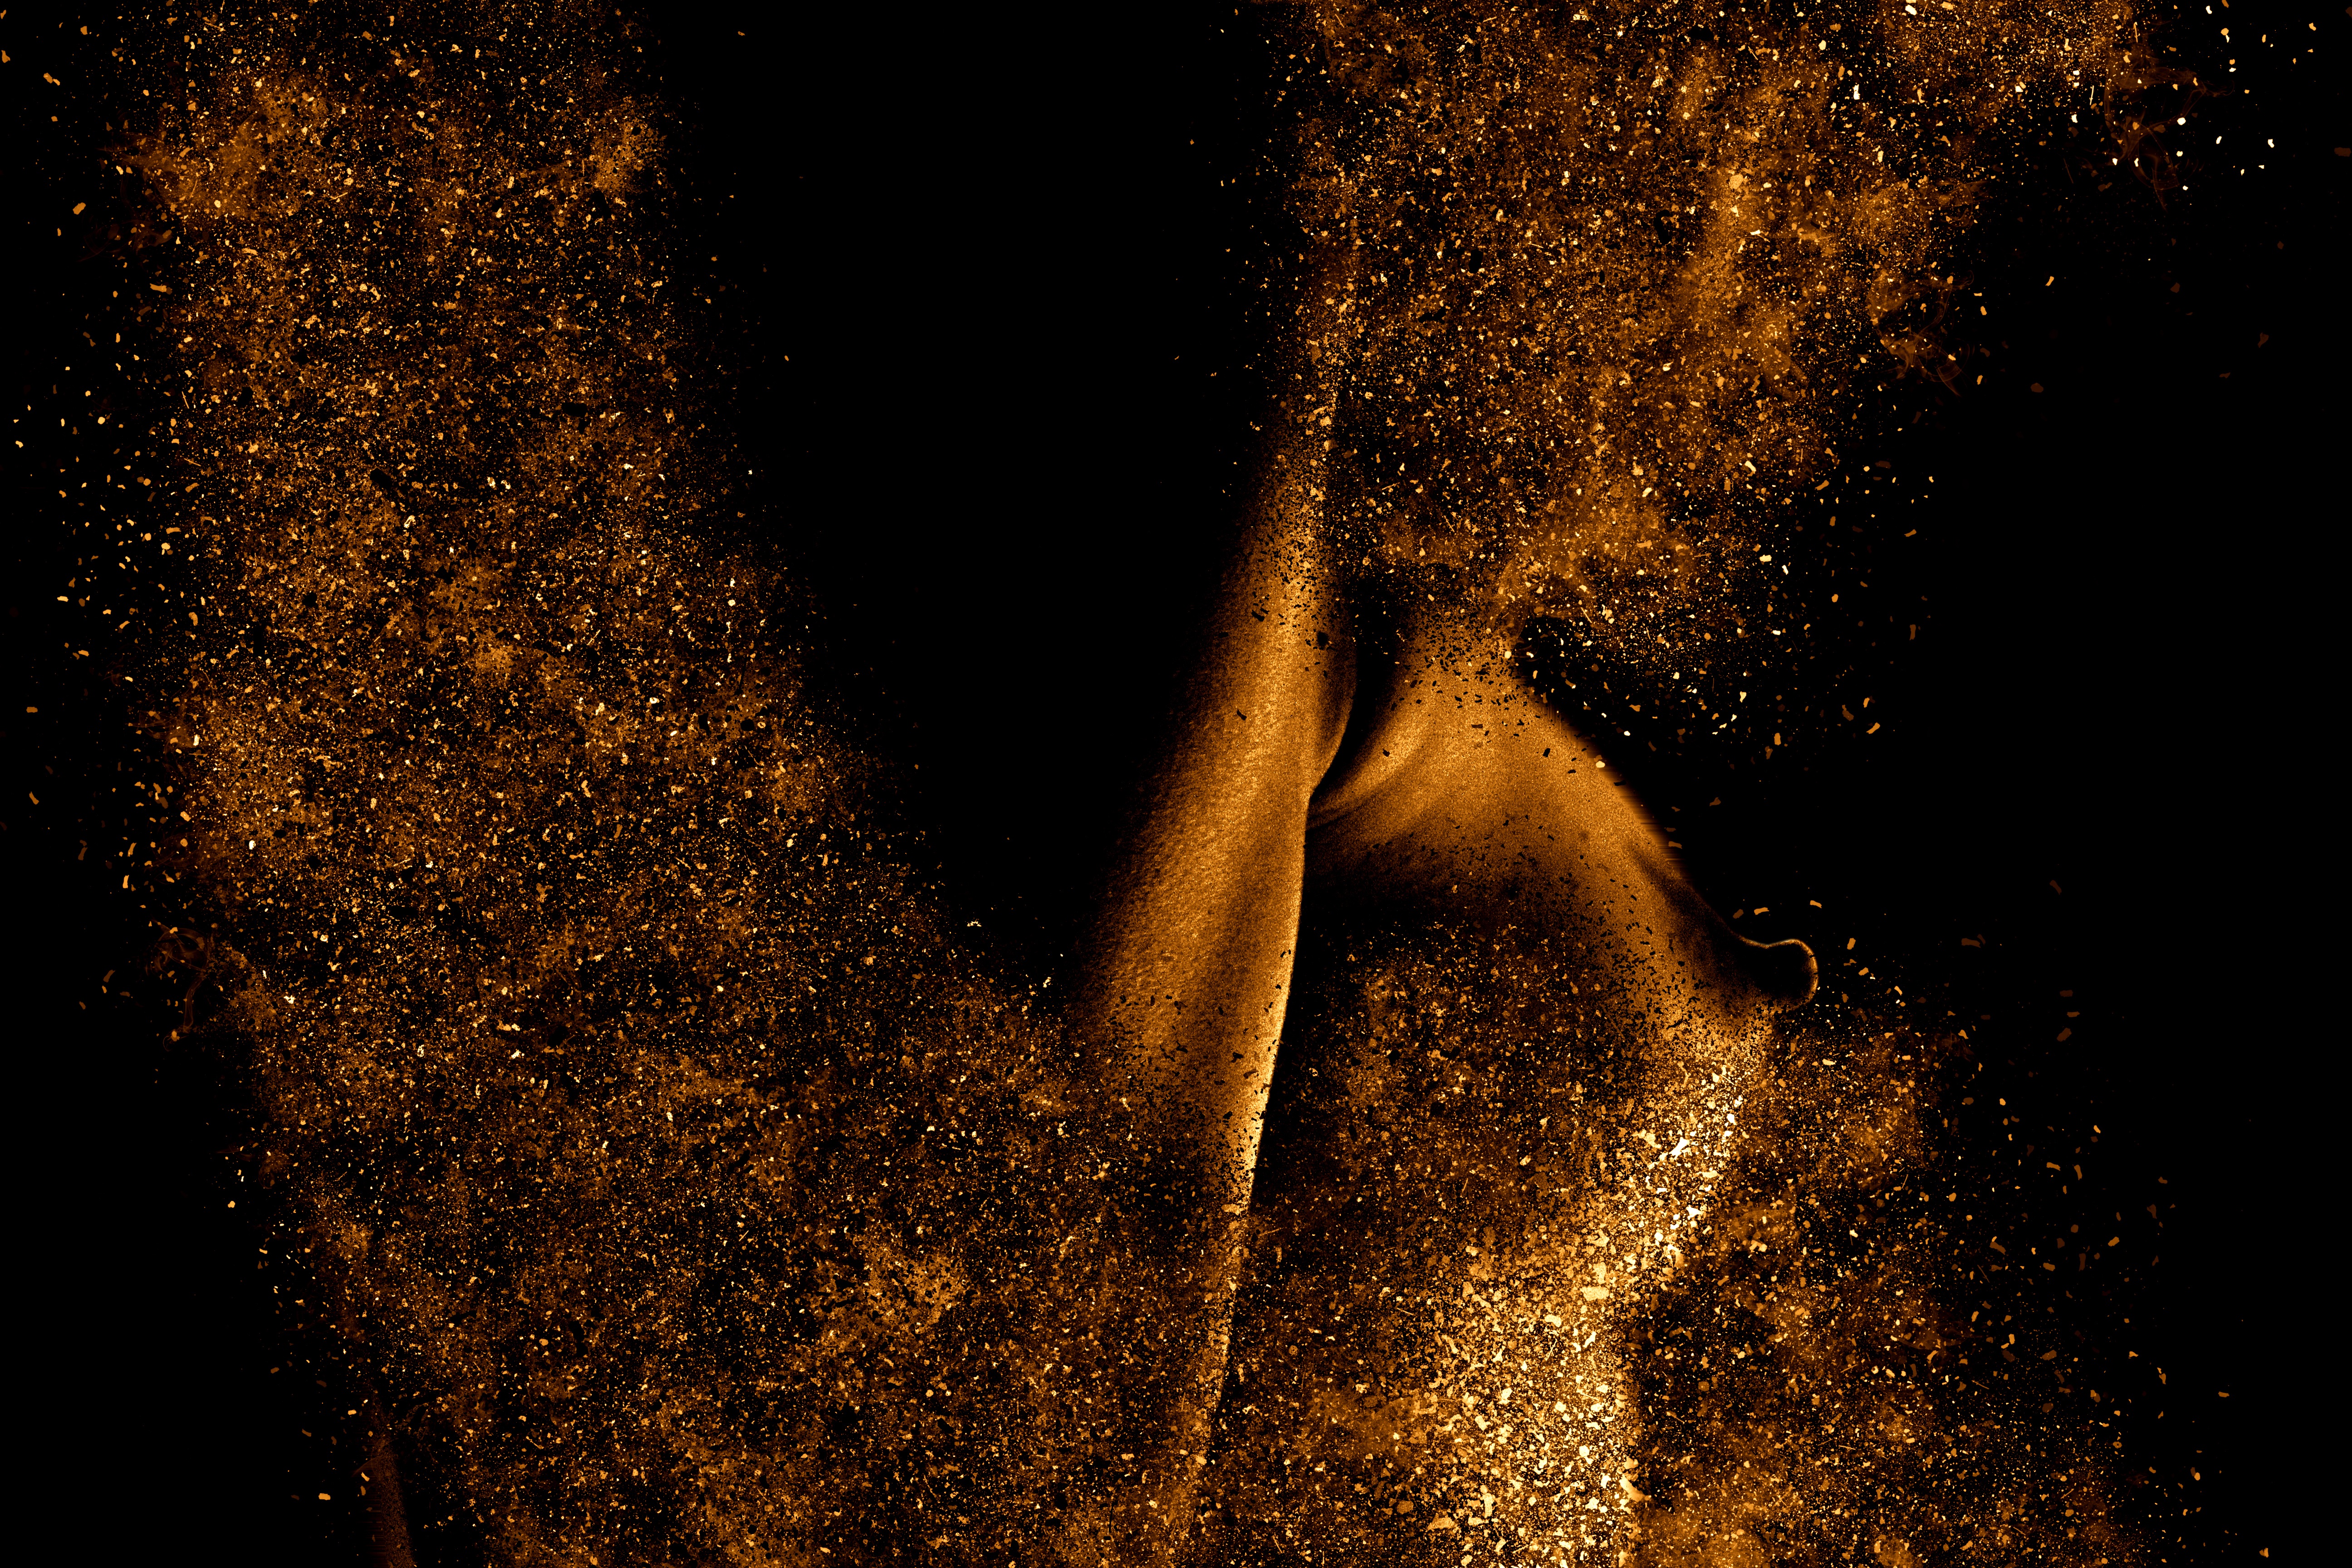
sky, woman, night, star, atmosphere, female, space, flame, darkness, nebula, outer space, art, earth, universe, beautiful, naked, body, midnight, femininity, breast, act, nipple, sensual, phenomenon, bosom, astronomical object, special effects, stock photography, atmosphere of earth, computer wallpaper